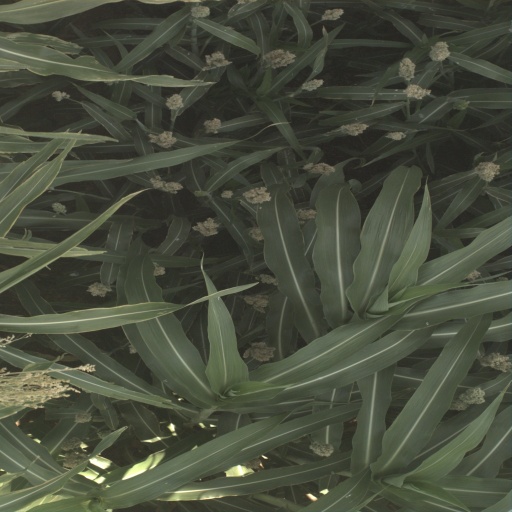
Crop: sorghum